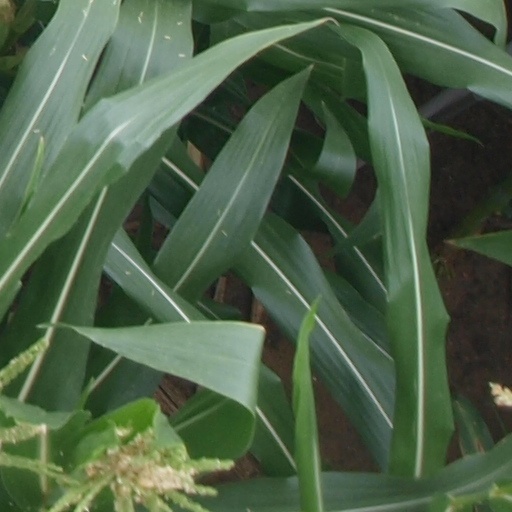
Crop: maize; corn